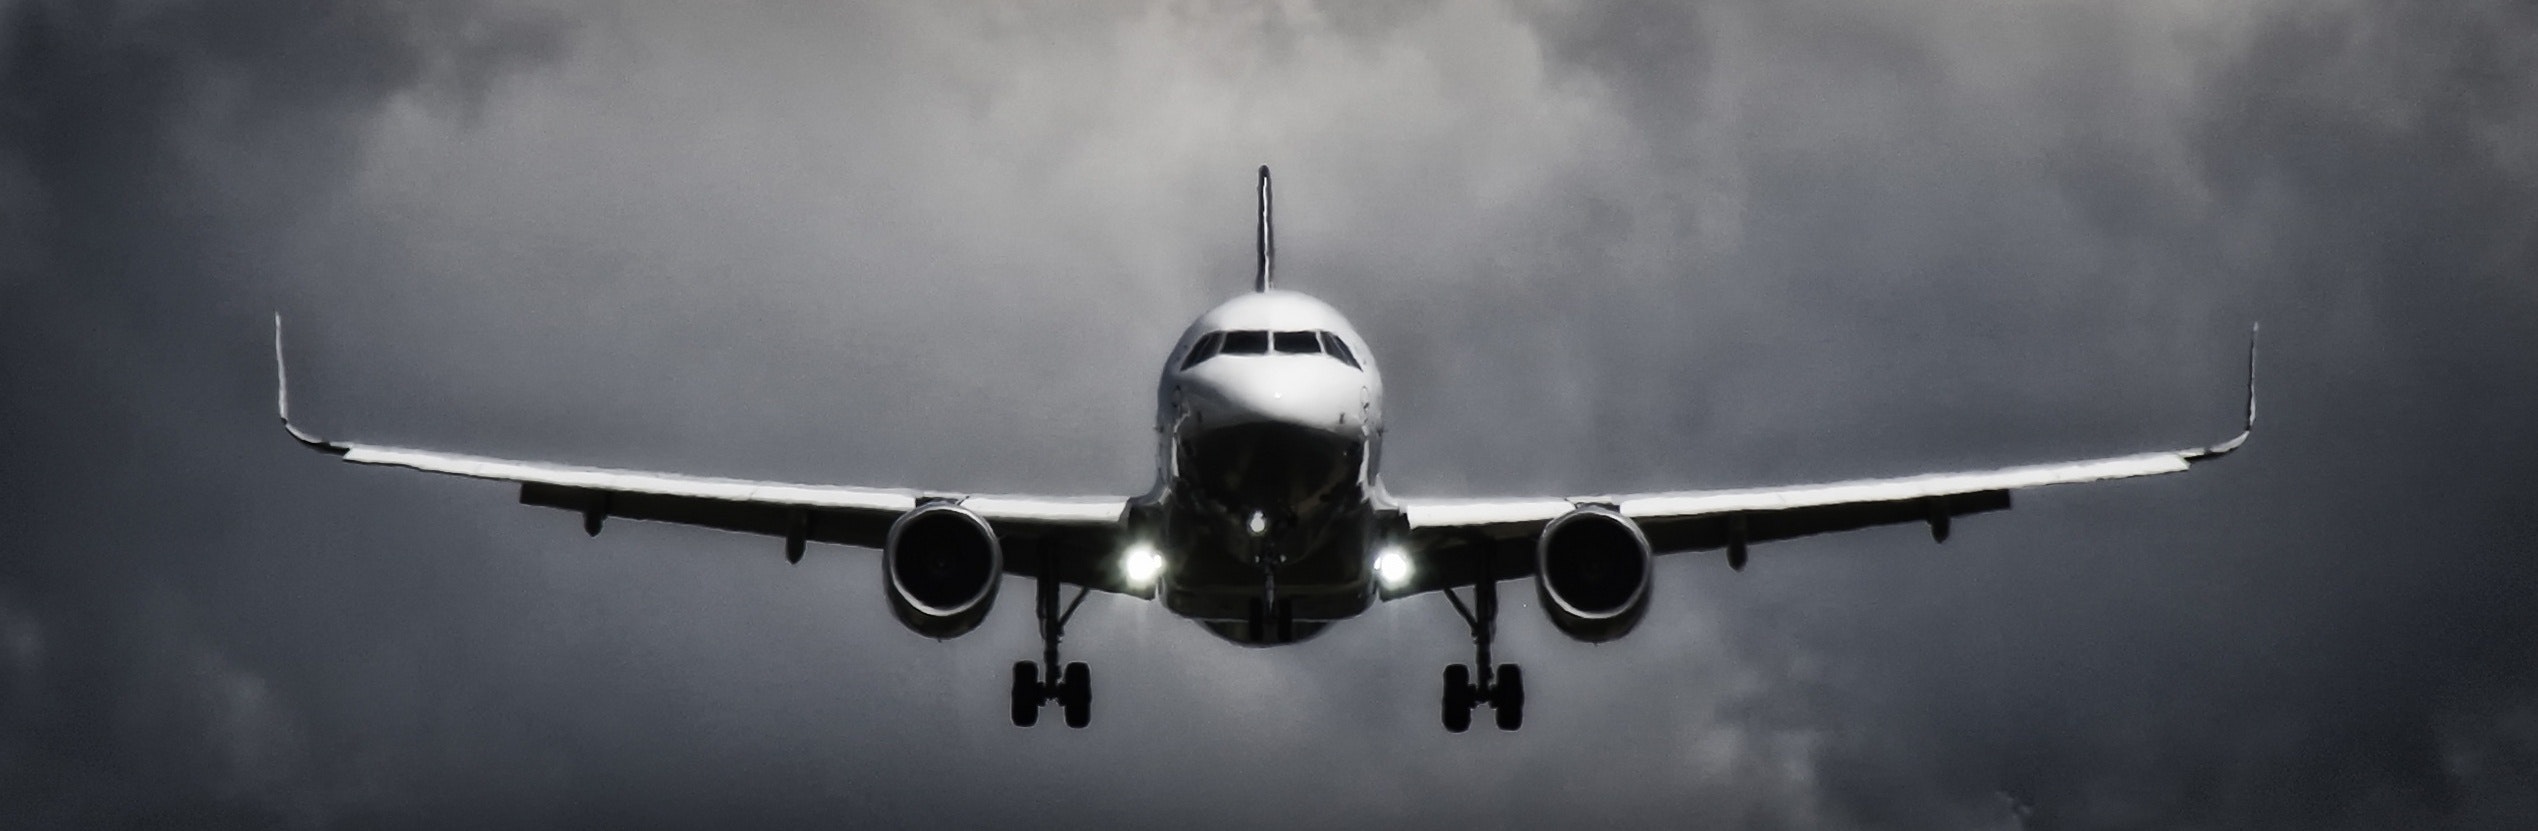
aircraft, air travel, aviation, vehicle, airplane, airline, airliner, aerospace engineering, flight, aircraft engine, narrow body aircraft, flap, jet engine, wide body aircraft, landing, sky, airbus, airbus a320 family, jet aircraft, boeing, boeing 767, takeoff, boeing 737, aerospace manufacturer, Twinjet, airbus a330, wing